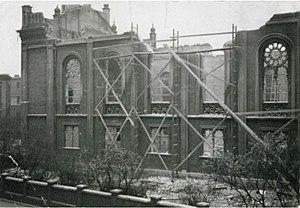
La synagogue de Königshütte aussi dénommée synagogue de Chorzów, située au 12 rue Wolności, a été inaugurée en 1875, et incendiée par les nazis dès le début de l'invasion de la Pologne en 1939.